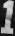
Number: 1